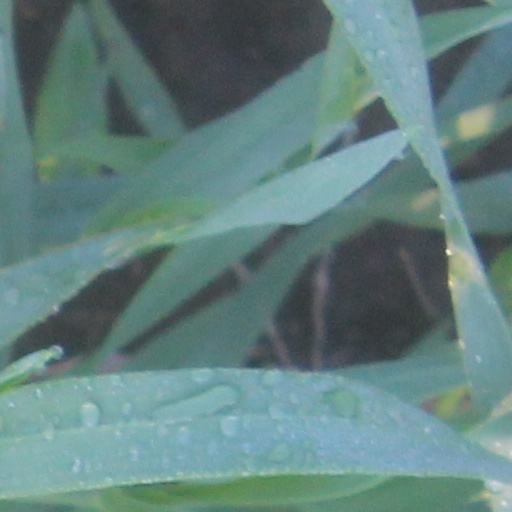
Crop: wheat